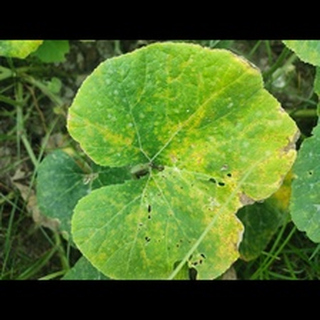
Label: pumpkin_downy_mildew